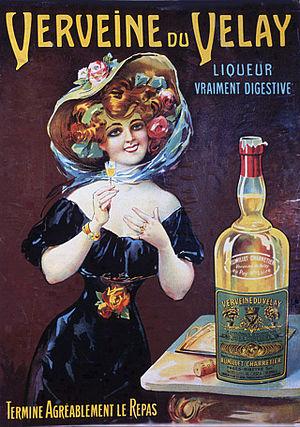
Affiche Verveine du Velay
Créée en 1859 au Puy-en-Velay, la Distillerie Pagès est un fabricant de liqueurs de fruits et de plantes, dont la Verveine du Velay.
Verveine du Velay est une marque commerciale appartenant à la société Vedrenne identifiant parmi sa gamme une liqueur dont l'élaboration est faite à partir de verveine citronnelle associée à un bouquet de plus de 30 autres herbes, plantes et épices selon une recette historique.